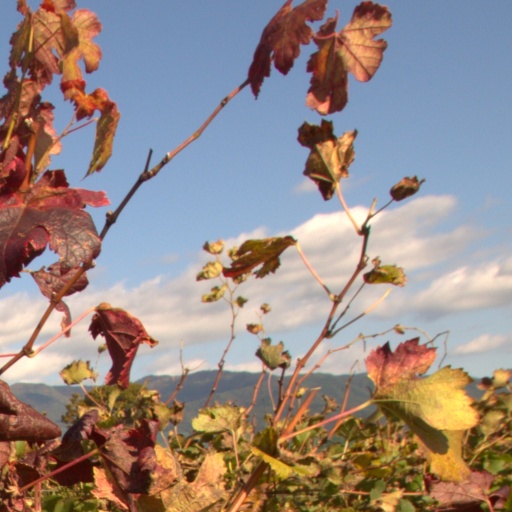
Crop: grape